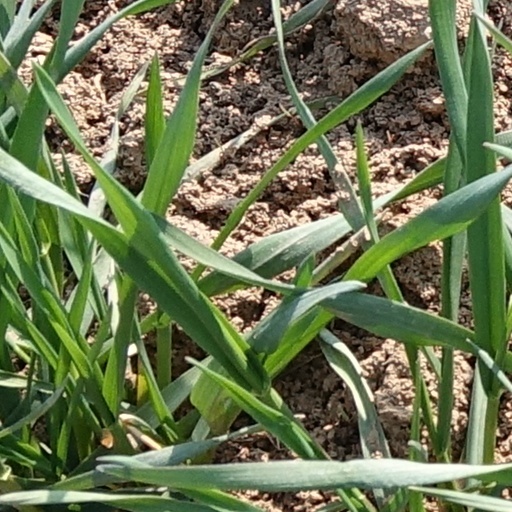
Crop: wheat